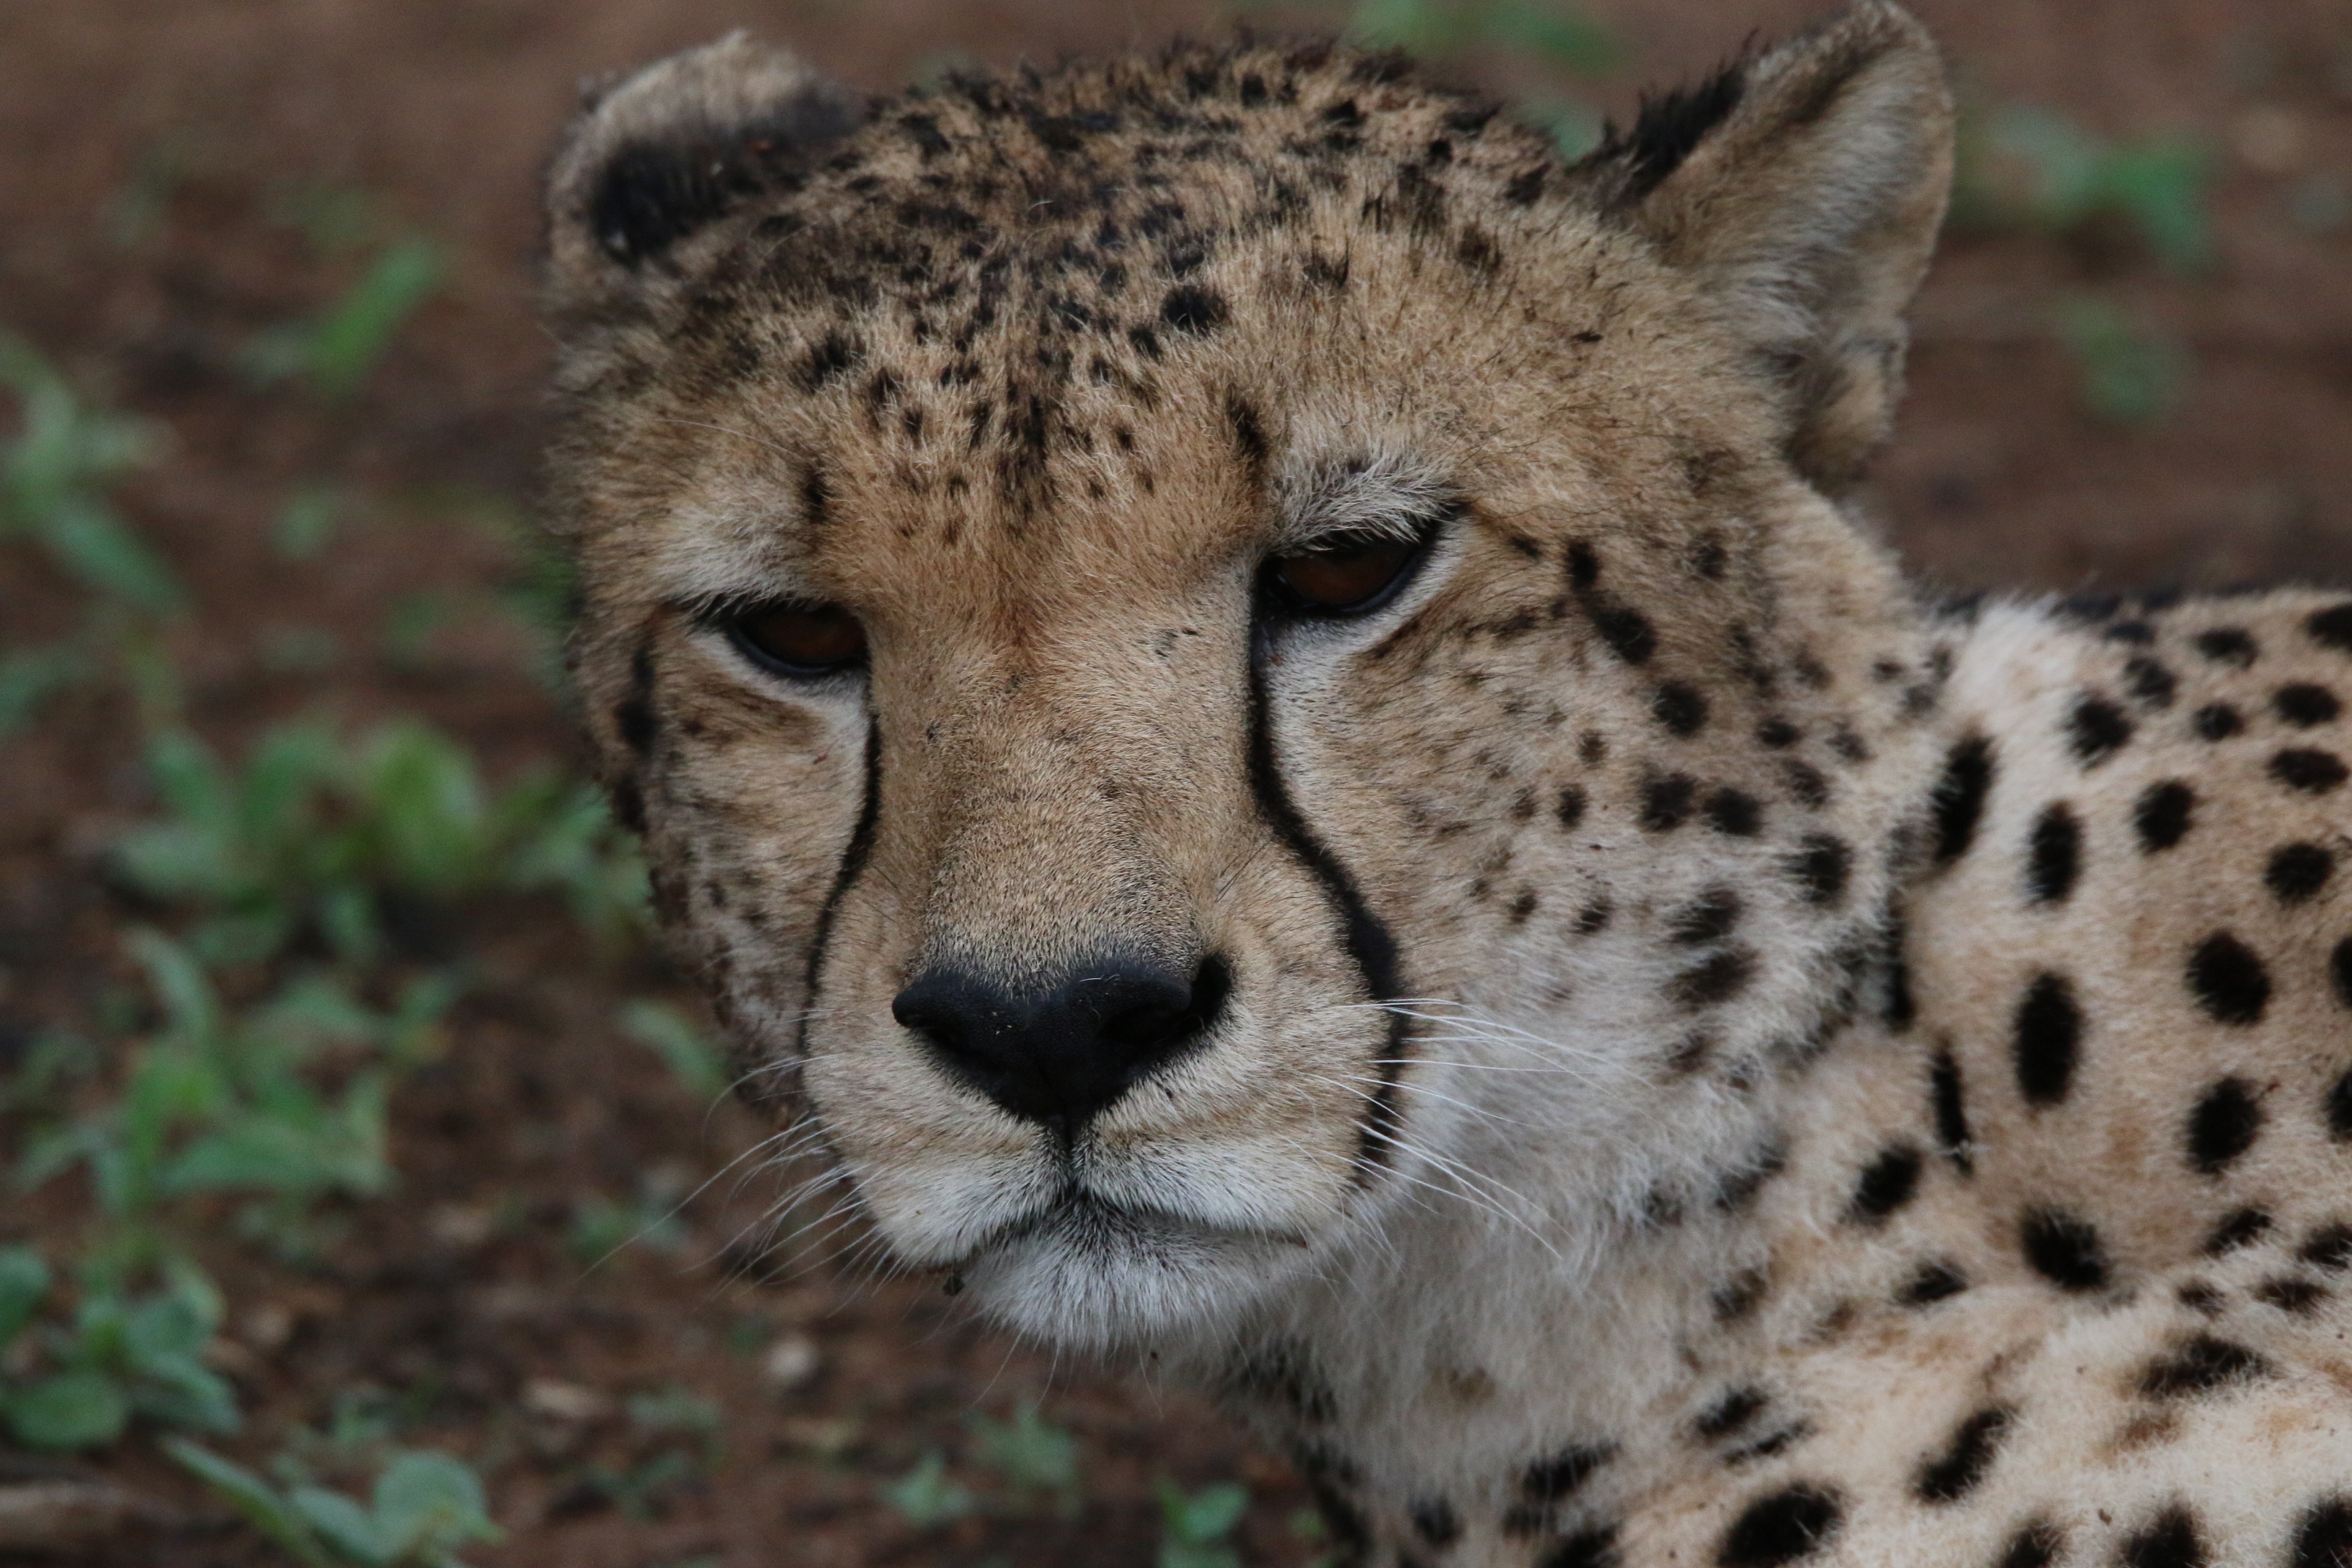
animal, wildlife, zoo, cat, feline, mammal, predator, fauna, cheetah, whiskers, vertebrate, safari, small to medium sized cats, cat like mammal, amakosi